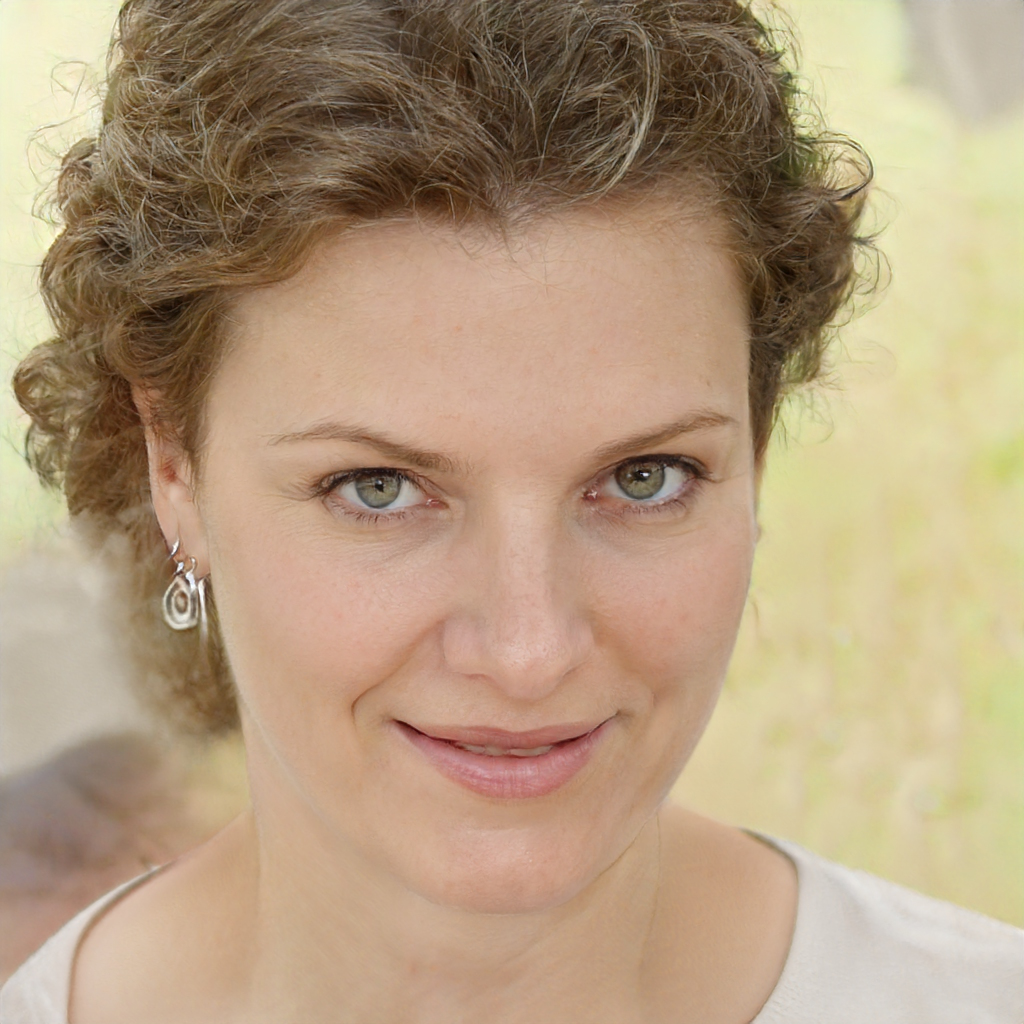
Portrait style: Real Portrait